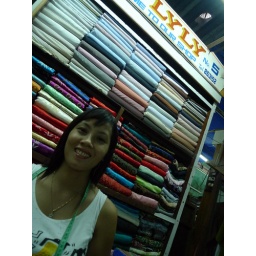
In the clothing market of Hoi An, most vizited place by the foreign tourists